Answer in natural language. Consider the 3D positions of the objects in the scene and not just the 2D positions in the image. Is the centerpoint of  framed landscape photograph with black wood frame (marked B) at a higher height than white color sperical shape office chair (marked C)? Choose between the following options: yes or no
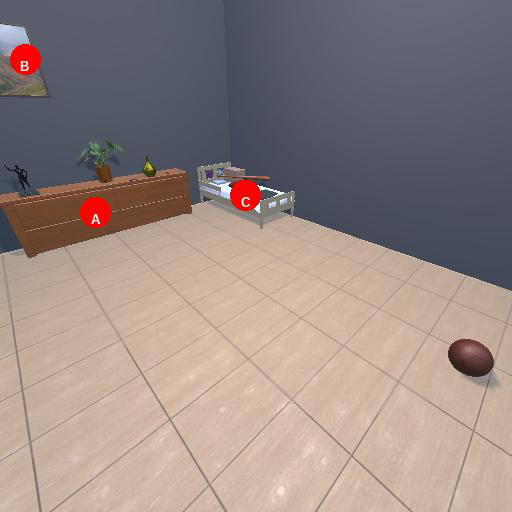
<answer>yes</answer>